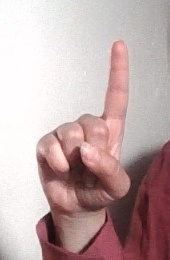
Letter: bb